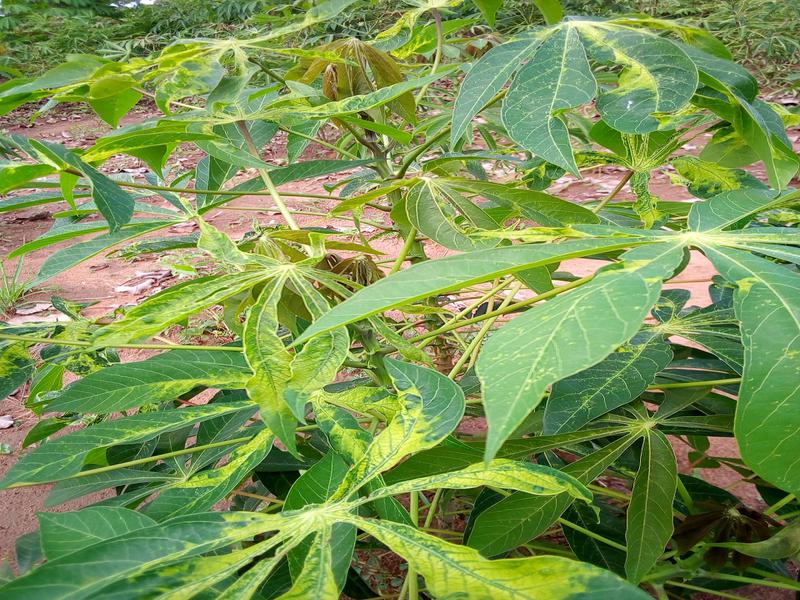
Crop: cassava
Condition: mosaic_disease